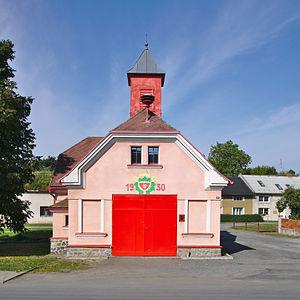
Výkleky est une commune du district de Přerov, dans la région d'Olomouc, en République tchèque. Sa population s'élevait à 274 habitants en 2018.